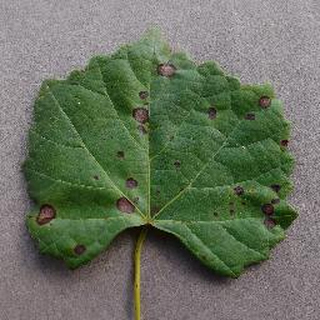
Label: grape_black_rot